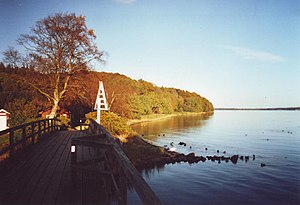
Kollund Skov
Grænseovergangen Skomagerhus og Kollund Skov
Kollund Skov er en ca. 130 ha stor skov, som ligger i bunden af Flensborg Fjord mellem landsbyerne Kruså og Kollund. Den ejes af Den Danske Naturfond.